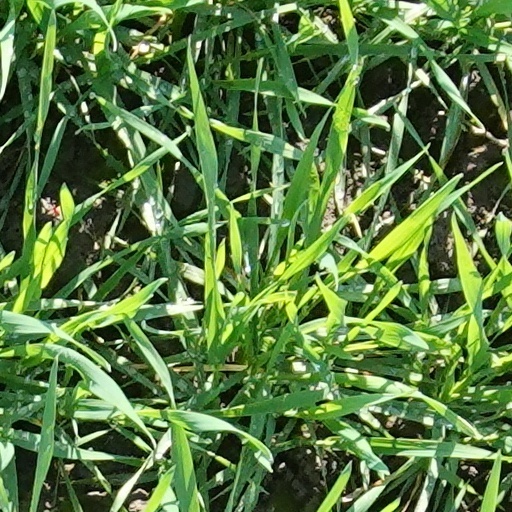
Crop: wheat